Miyagi Stadium

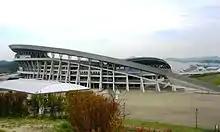

, the for sponsorship reasons, is an athletic and football stadium in the town of Rifu in Miyagi Prefecture, Japan. The stadium's capacity is 49,133. The crescent-shaped roof extending past the edge of the stadium is meant to evoke images of Date Masamune, a "daimyō" of Mutsu Province, which included the present-day Miyagi Prefecture. From 1 April 2014, the stadium was known as the , named after the main variety of rice produced in the prefecture, as the naming rights were acquired by the Miyagi Prefecture headquarters of Zen-Noh. The stadium adopted its current name on 1 April 2020 due to a sponsorship agreement with the Q&A Corporation.